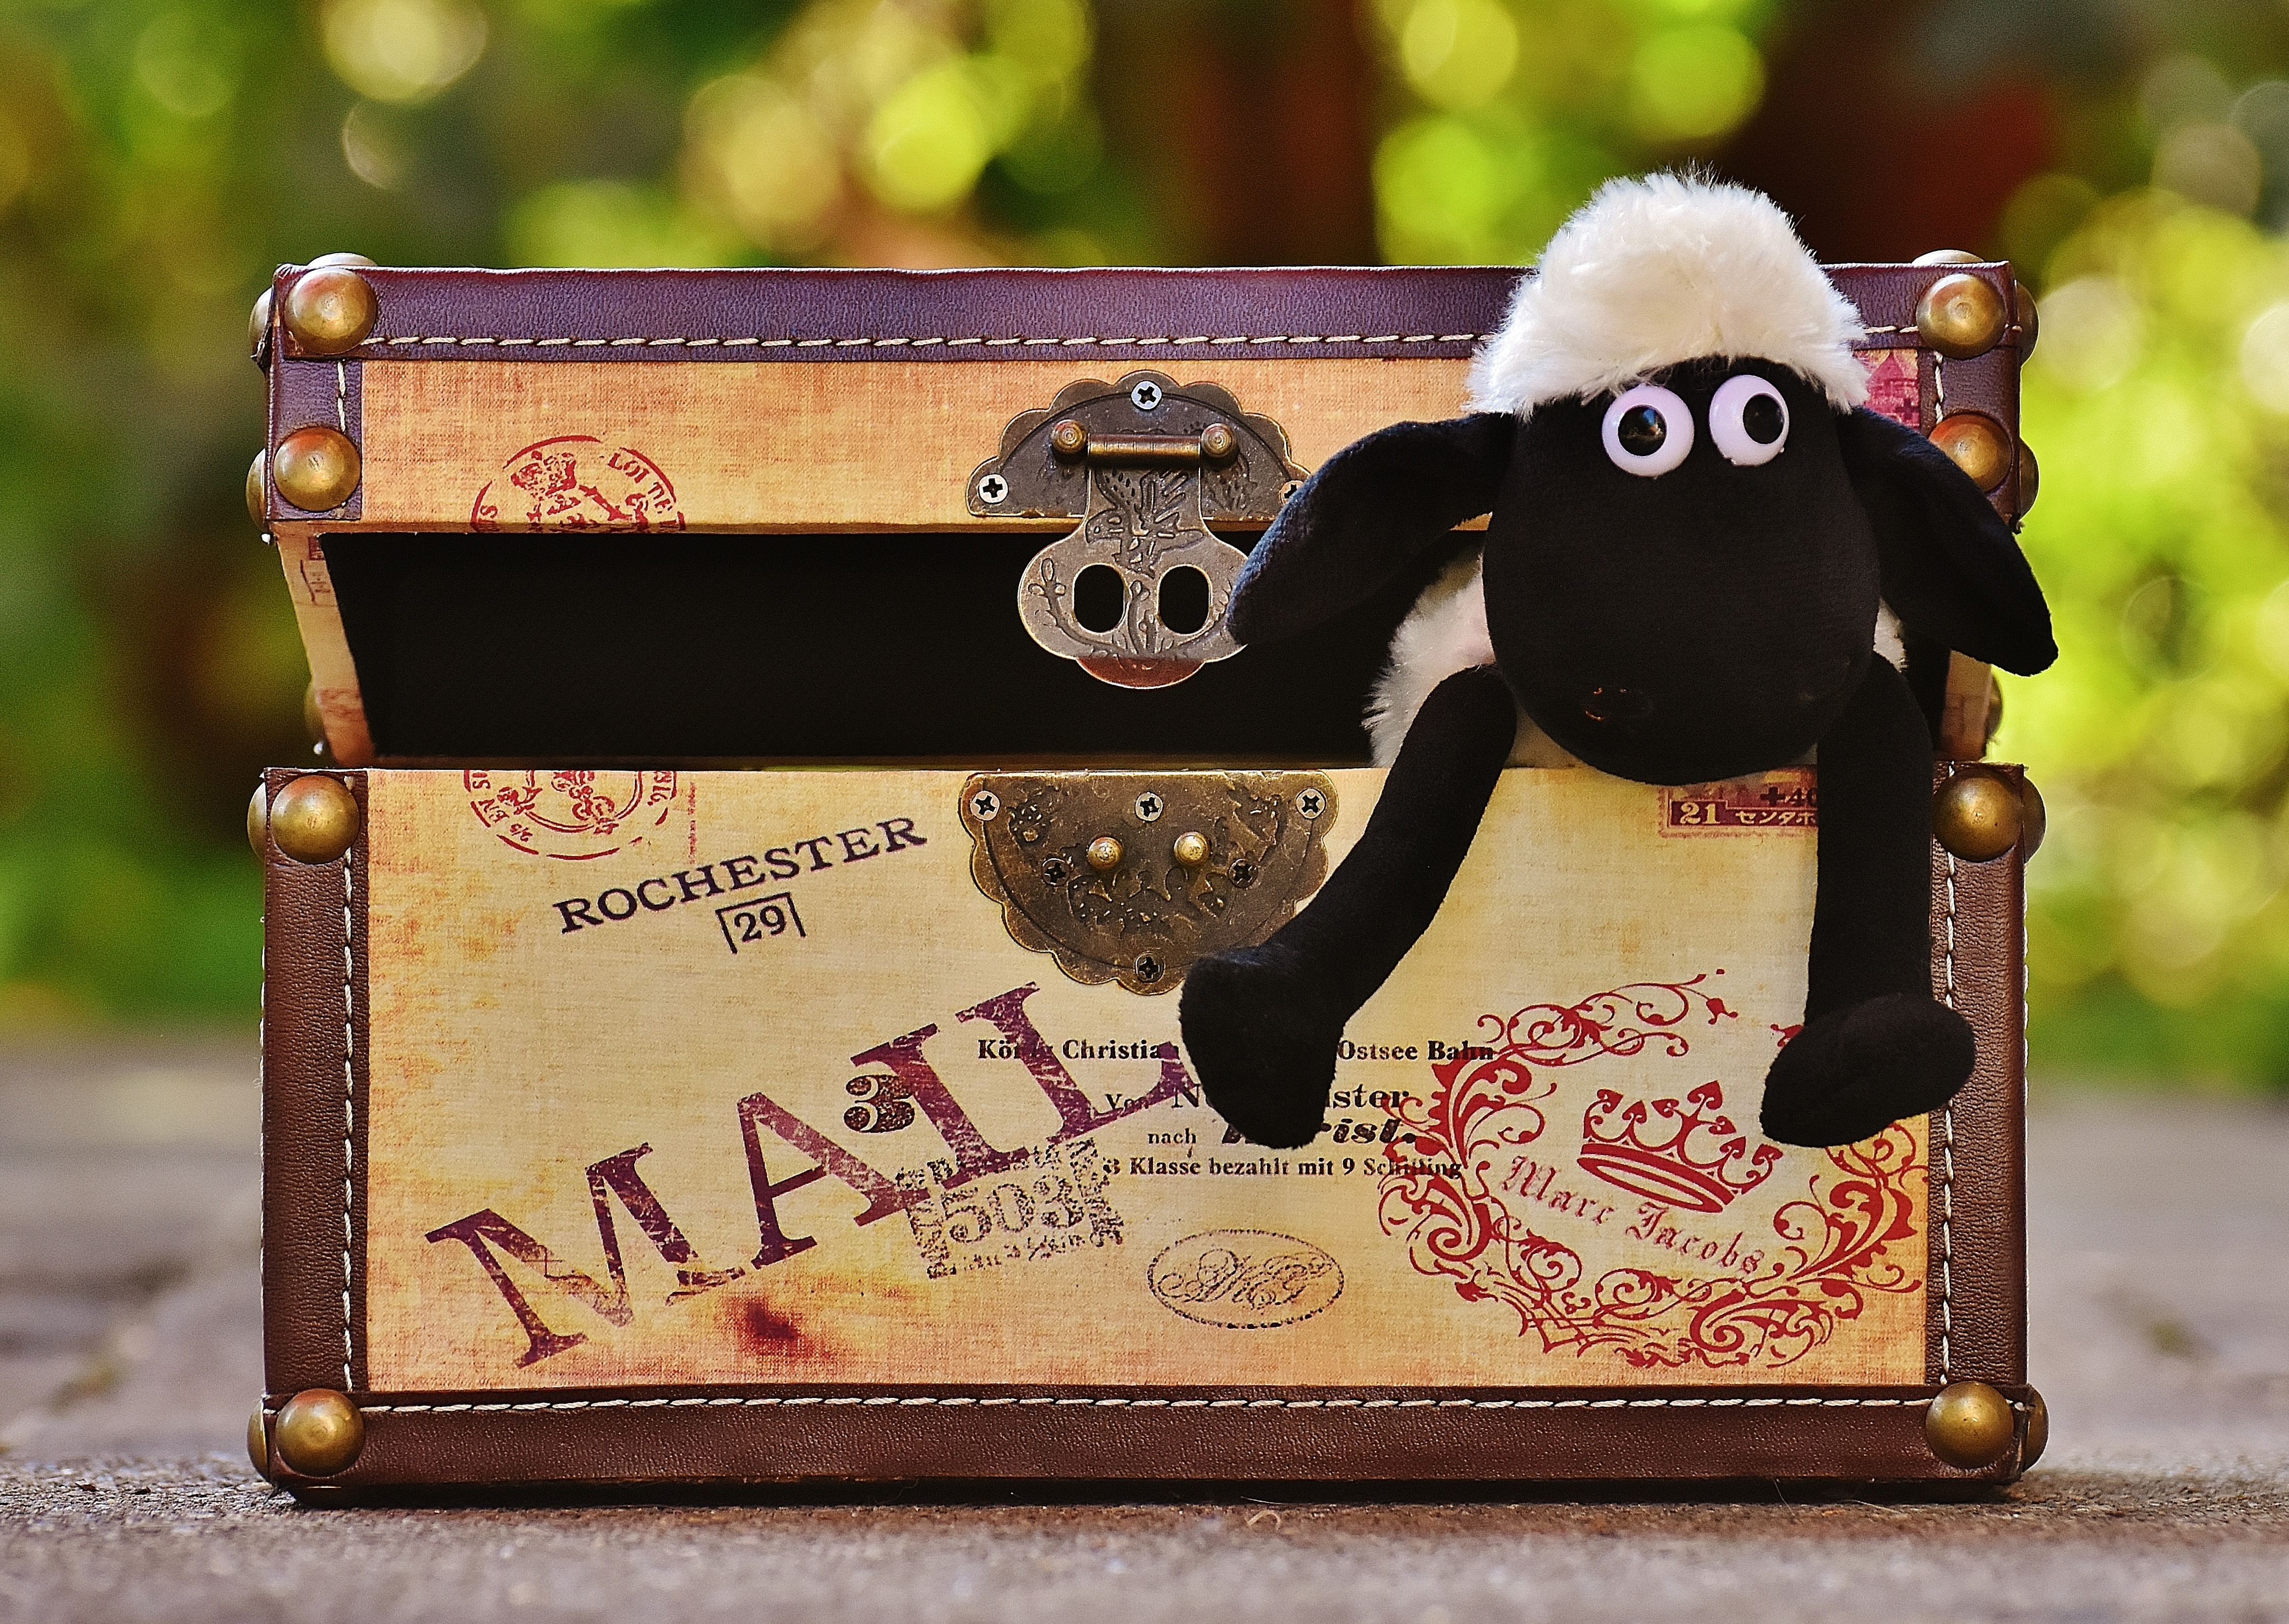
sweet, flower, animal, cute, sheep, box, toy, fig, chest, fun, toys, funny, picture frame, stuffed animal, soft toy